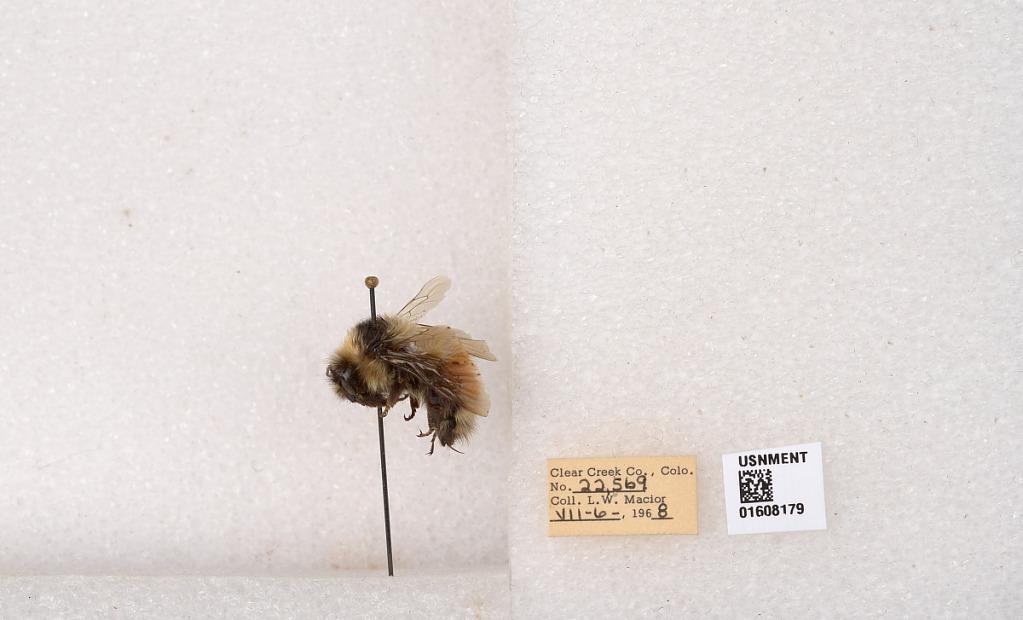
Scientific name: Bombus (Pyrobombus) sylvicola Kirby
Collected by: L. Macior
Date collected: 1968-7-6
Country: United States
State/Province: Colorado
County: Clear Creek
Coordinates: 39.6891, -105.644